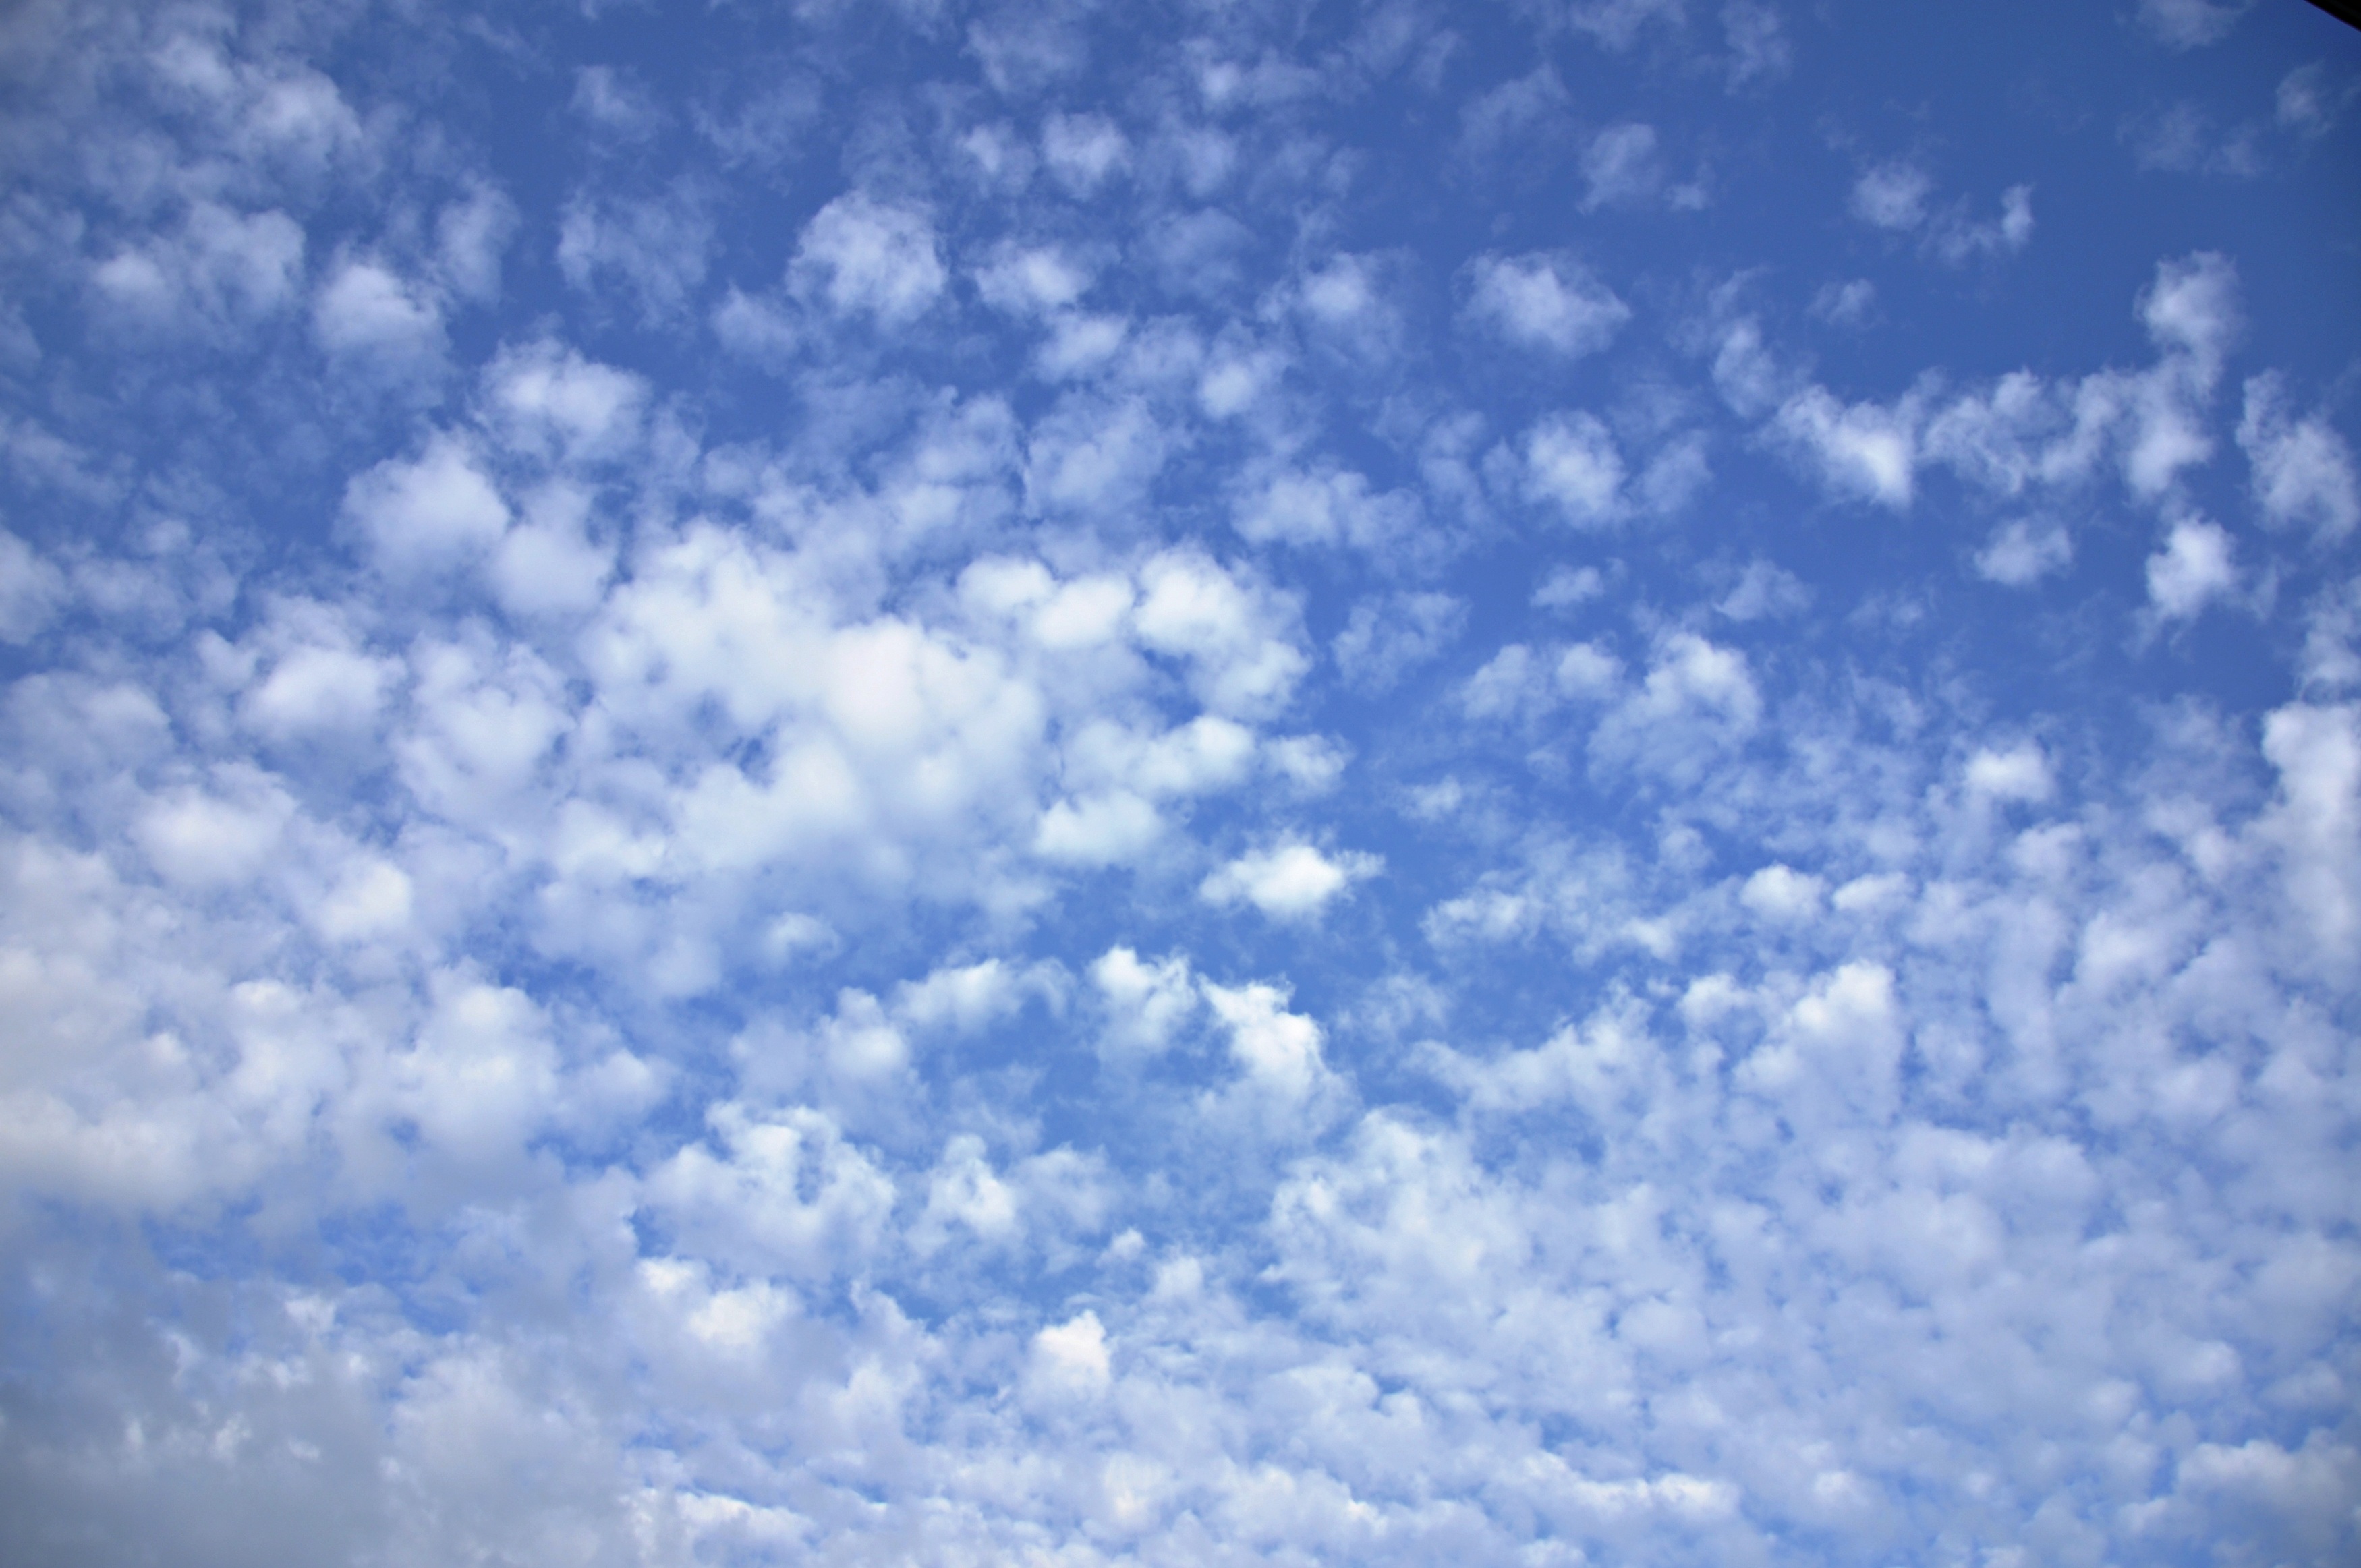
horizon, cloud, sky, sunlight, atmosphere, summer, daytime, cumulus, blue, clouds sky, blue sky clouds, summer sky, meteorological phenomenon, altocumulus floccus, atmosphere of earth